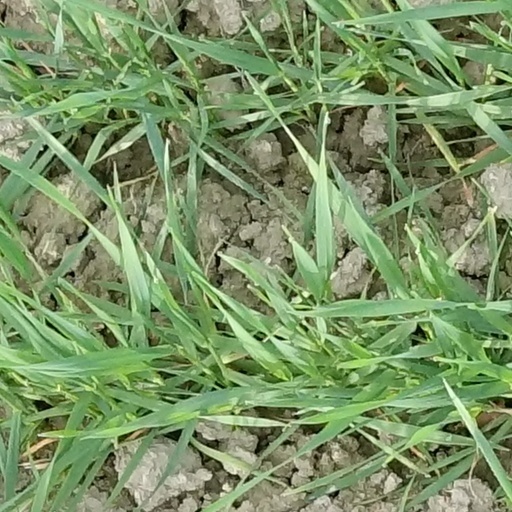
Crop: wheat